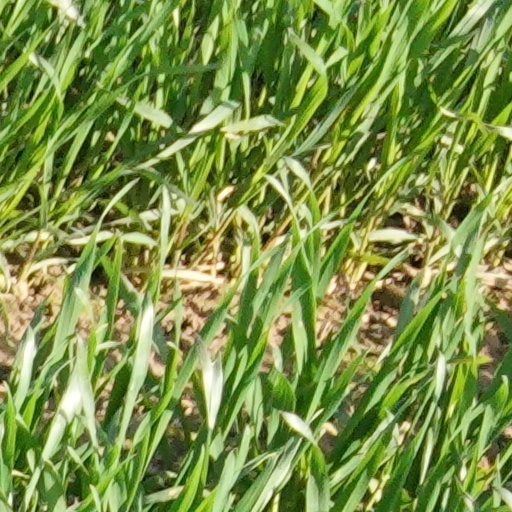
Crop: wheat